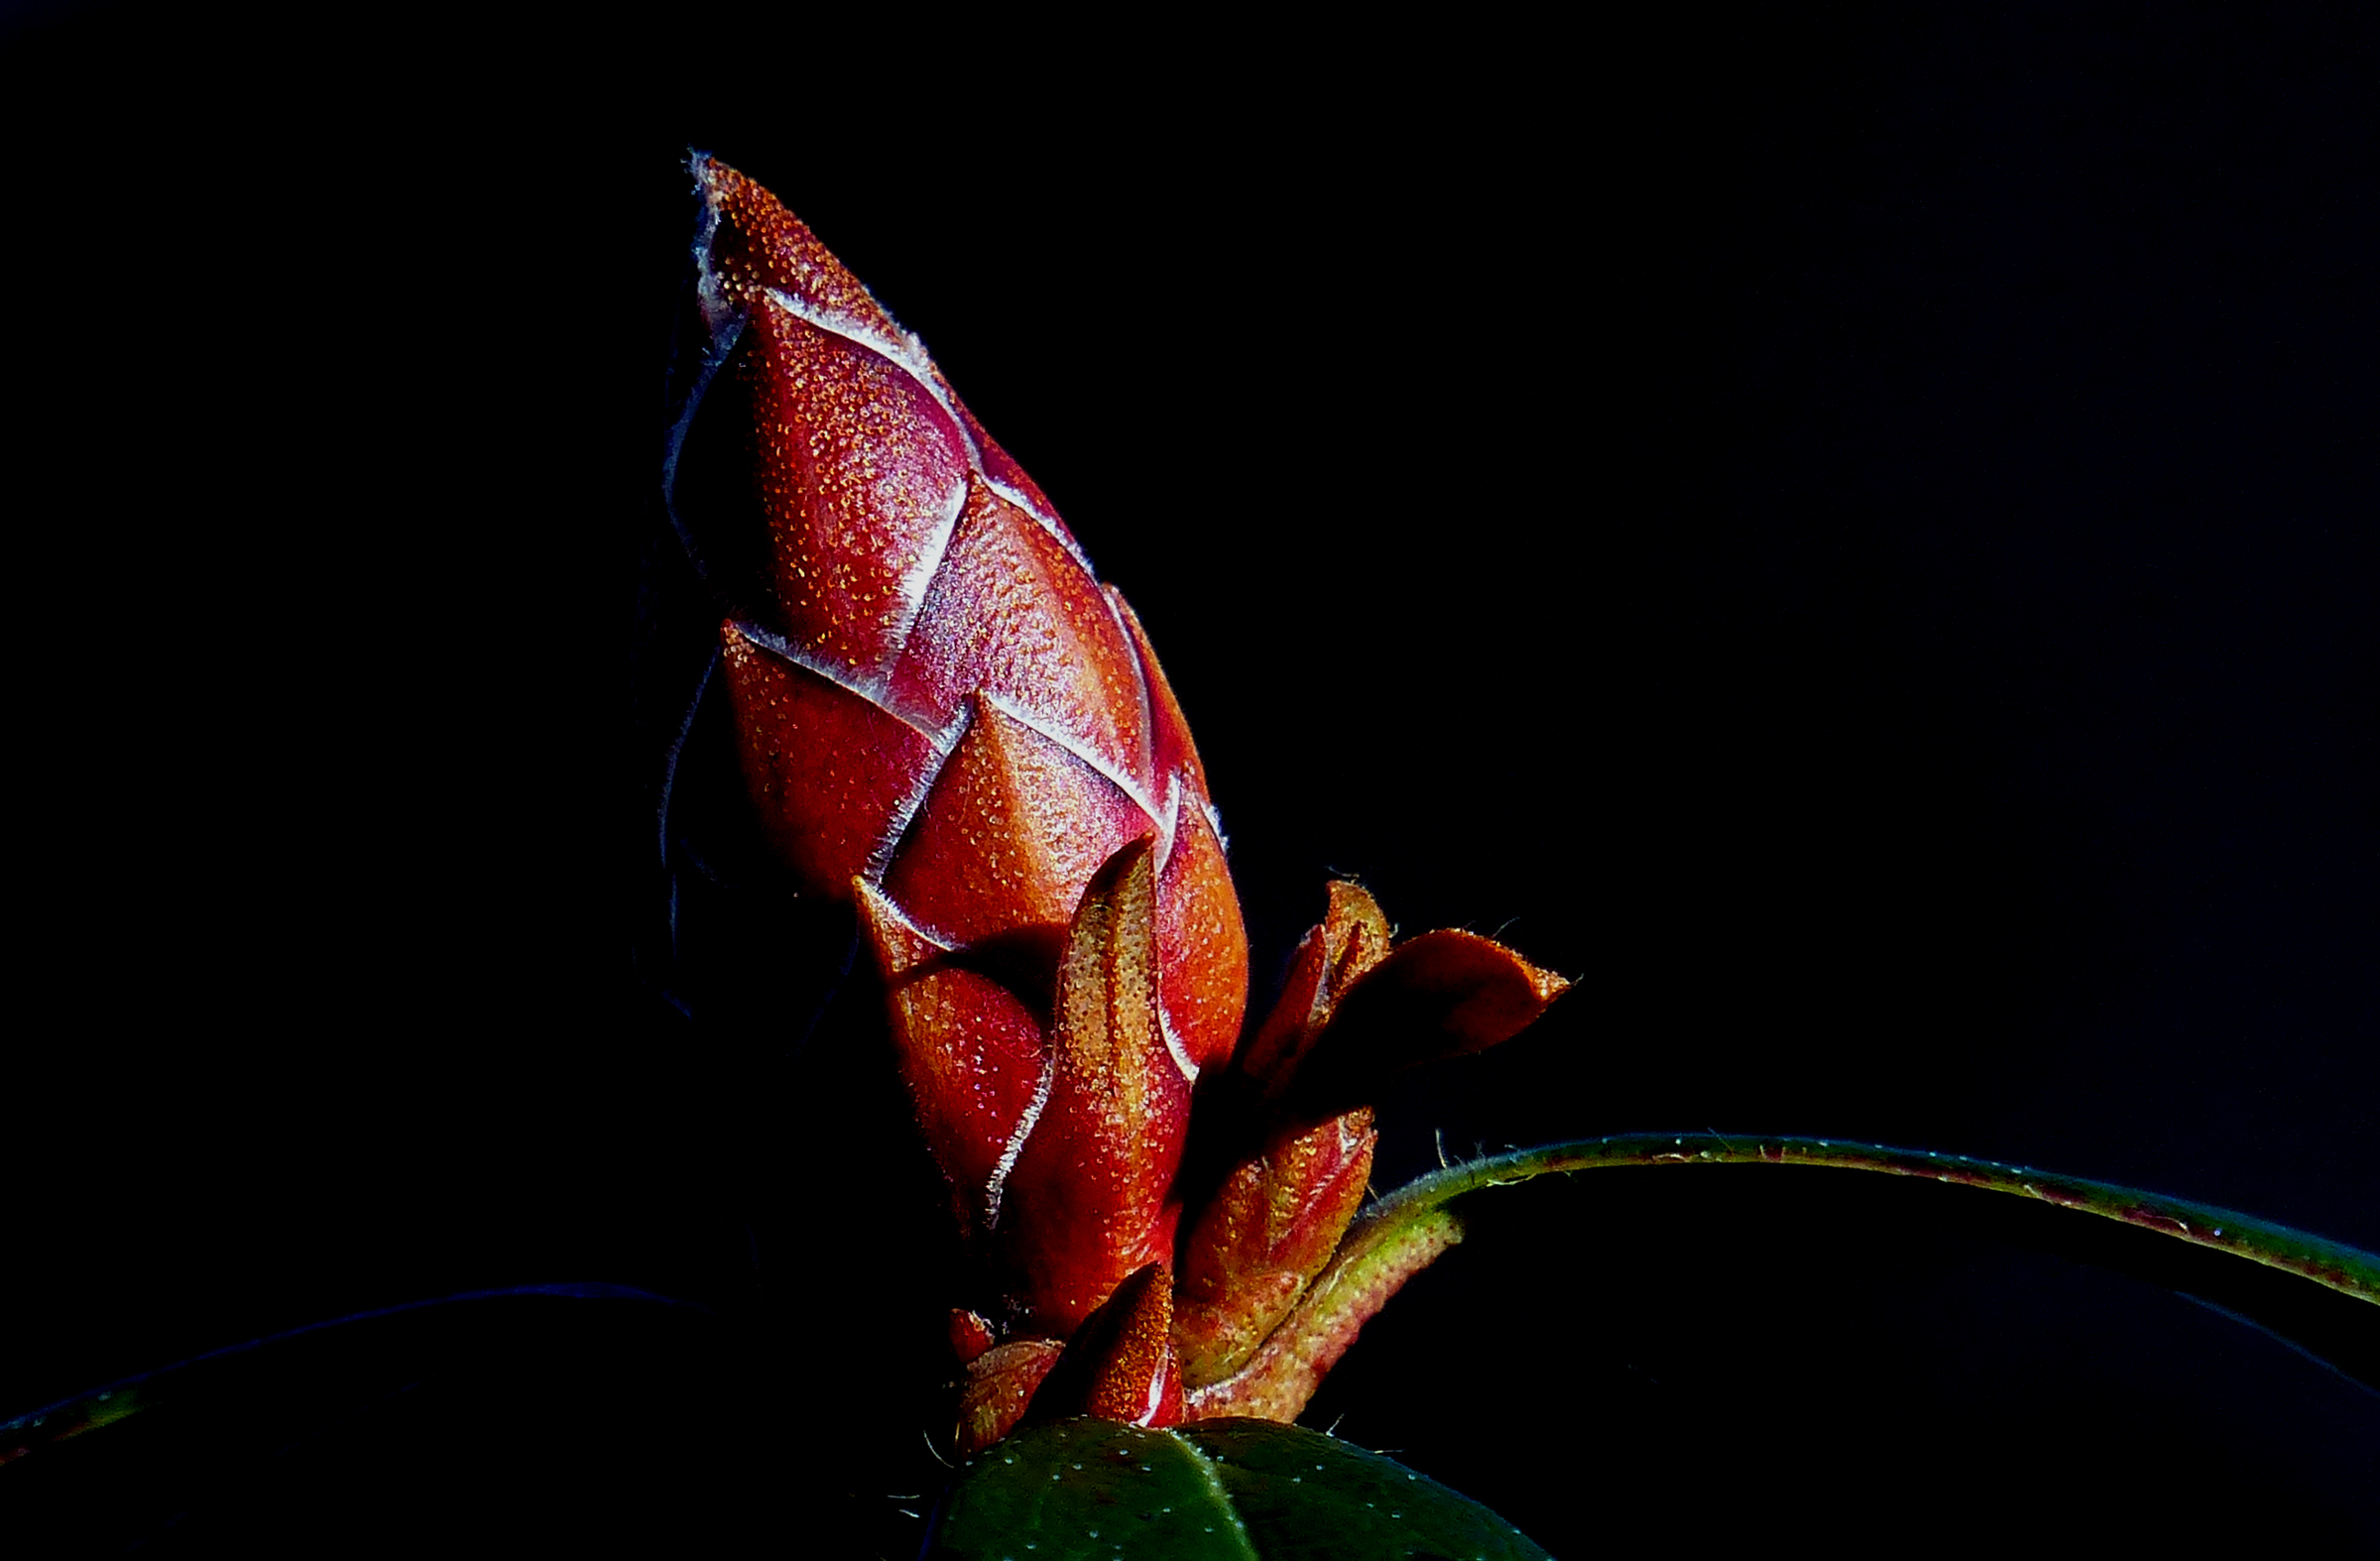
nature, branch, plant, photography, leaf, flower, petal, red, color, darkness, flora, close up, gardening, buds, panasonicdmcfz200, rhododendronbud, macro photography, plant stem